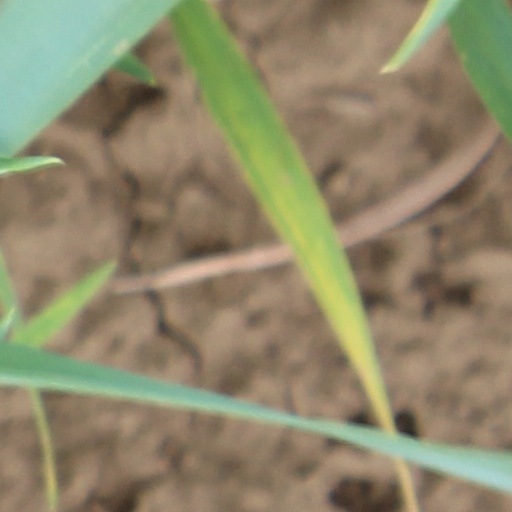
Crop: wheat